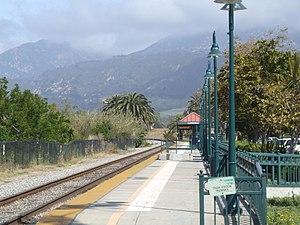
La gare de Carpinteria est une gare ferroviaire des États-Unis située à Carpinteria en Californie; Elle est desservie par Amtrak. C'est une gare sans personnel.